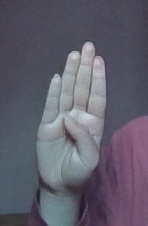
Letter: kaaf